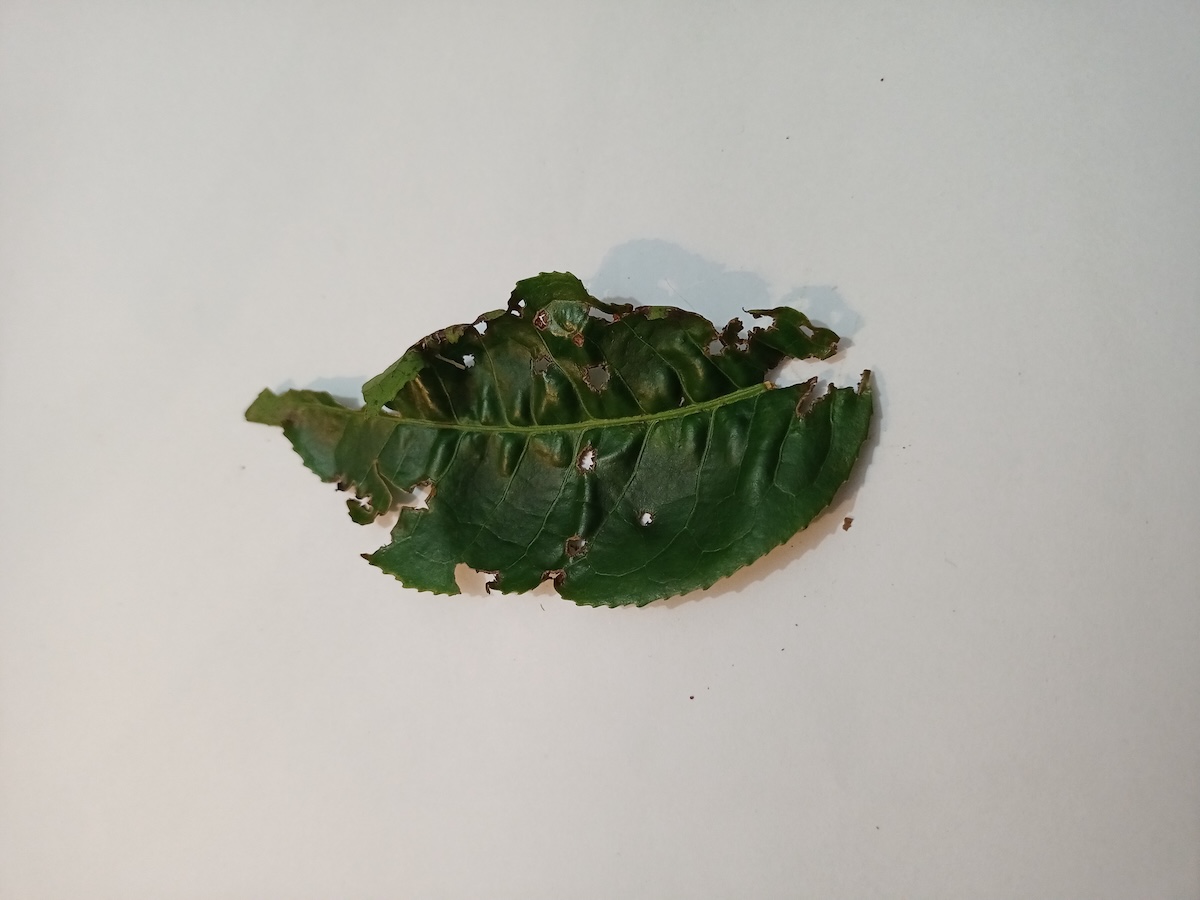
Label: Green mirid bug